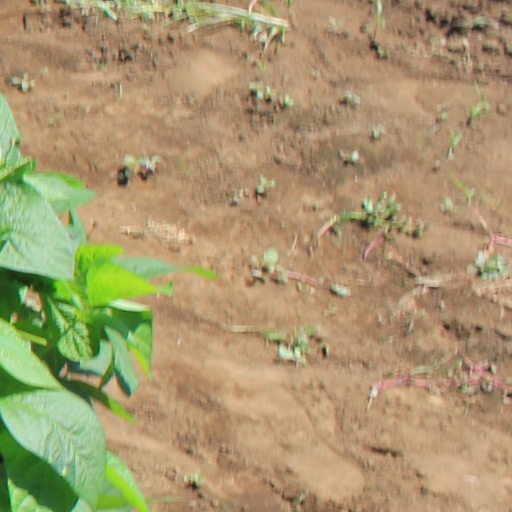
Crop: soybean